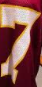
Number: 7